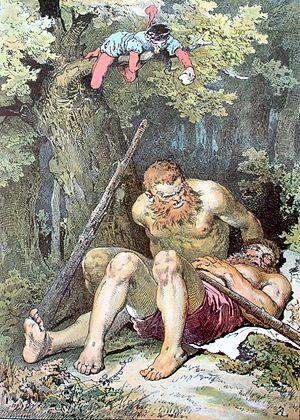
La classification Aarne-Thompson, relevant de la folkloristique, est une classification internationale permettant l'indexation des contes populaires par contes-types. Commencée par le Finlandais Antti Aarne, elle a été complétée à deux reprises par l'Américain Stith Thompson, puis en 2004 par Hans-Jörg Uther, spécialiste allemand de littérature, en particulier dans le domaine des contes. Devenue la classification Aarne-Thompson-Uther, elle est désormais identifiée par l'acronyme ATU.
Le Vaillant Petit Tailleur, également appelé Le Hardi Petit Tailleur, Le Petit Tailleur ou Sept d'un coup, est un conte populaire allemand qui figure parmi ceux recueillis par les frères Grimm dans le premier volume de Contes de l'enfance et du foyer, mais ses premières versions littéraires, du moins en ce qui concerne la fin de l'histoire, sont bien plus anciennes et remontent au XVIᵉ siècle.
Alexander Zick, né en 1845 à Coblence et mort le 10 novembre 1907 à Berlin, est un peintre et illustrateur allemand proche du courant Jugendstil.